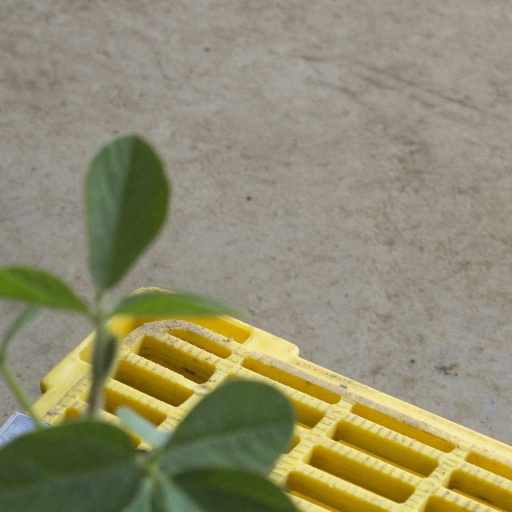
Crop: soybean